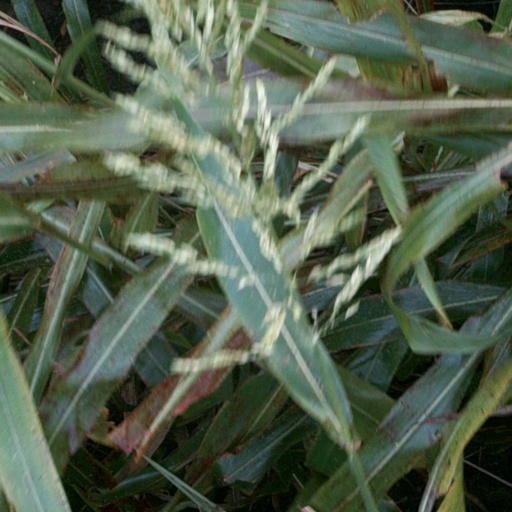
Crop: sorghum